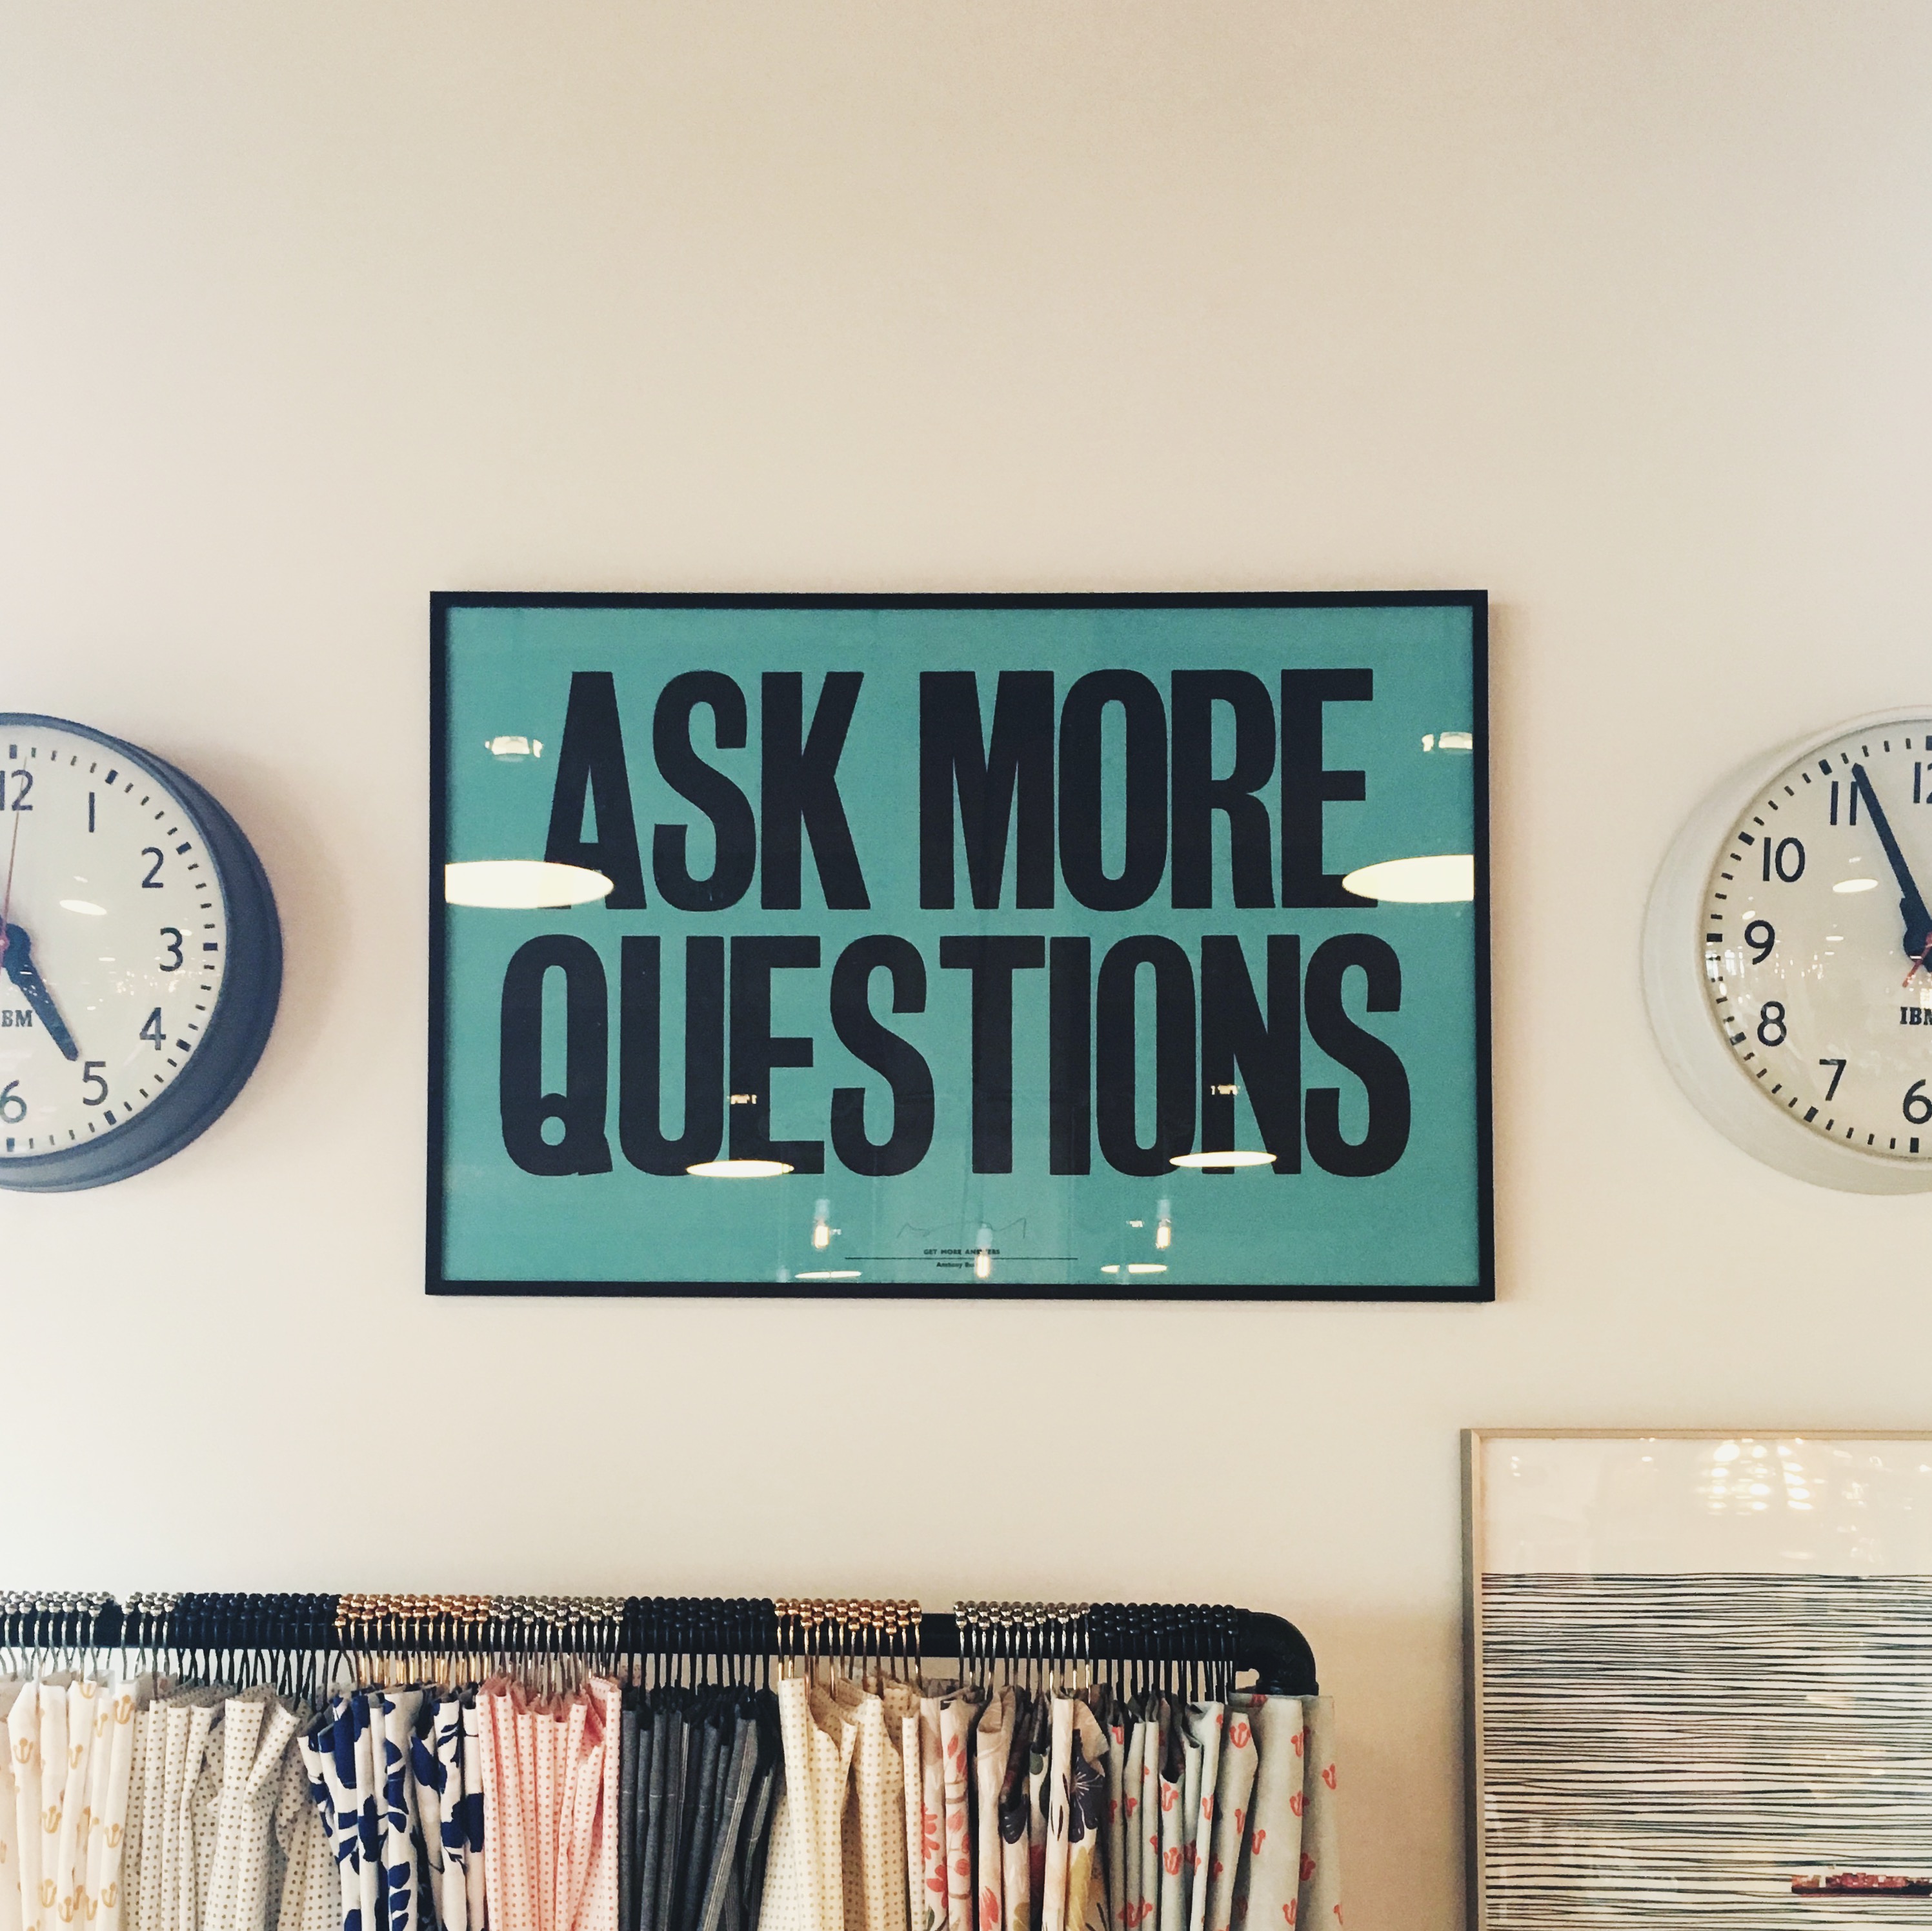
time, sign, reflection, frame, signage, brand, font, design, curtains, clocks, questions, ask